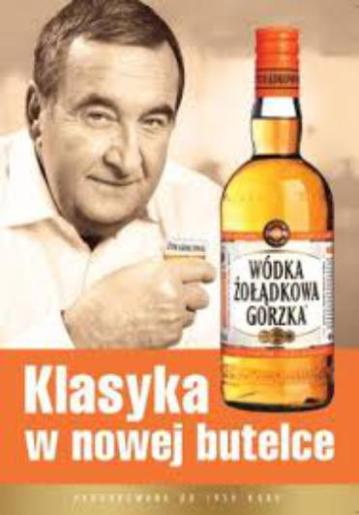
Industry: Food